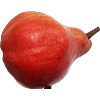
Label: red_pear